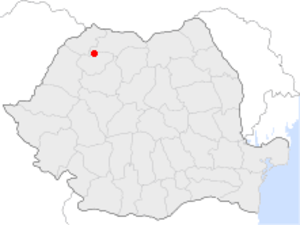
Cehu Silvaniei est une ville roumaine du județ de Sălaj, dans la région historique de Transylvanie et dans la région de développement du Nord-ouest.